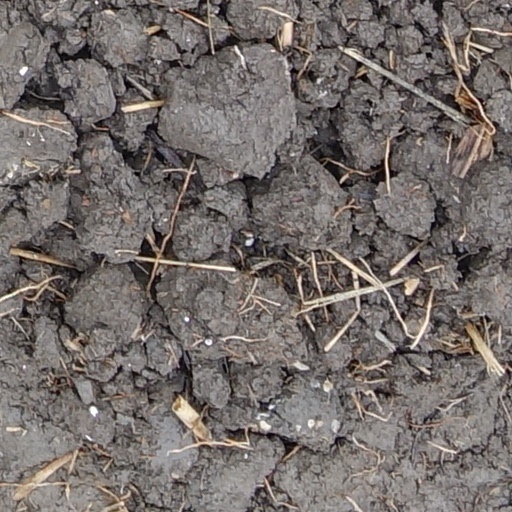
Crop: wheat